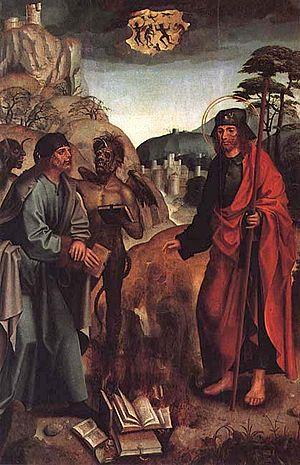
Le magicien Hermogène, adversaire puis disciple de saint Jacques le Majeur, est un personnage des Virtutes Apostolorum et de La Légende dorée censé avoir vécu en Judée au premier siècle de l'ère chrétienne.